Abby (TV series)

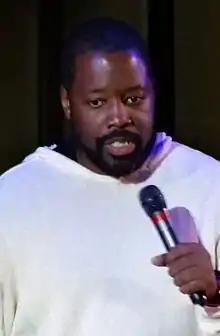
A man wearing a white/grey shirt is talking into a microphone.

Developed under the working title "Abby Newton", "Abby" was executively produced by Nat Bernstein, Mitchel Katlin, and Jacque Edmonds. Bernstein and Katlin further contributed to the series as display artists and writers. The show was handled by CBS Productions and Katlin/Bernstein Productions. Leonard R. Garner Jr. directed the pilot, which was filmed in Los Angeles along with the rest of the series. Rick Marotta composed the soundtrack.